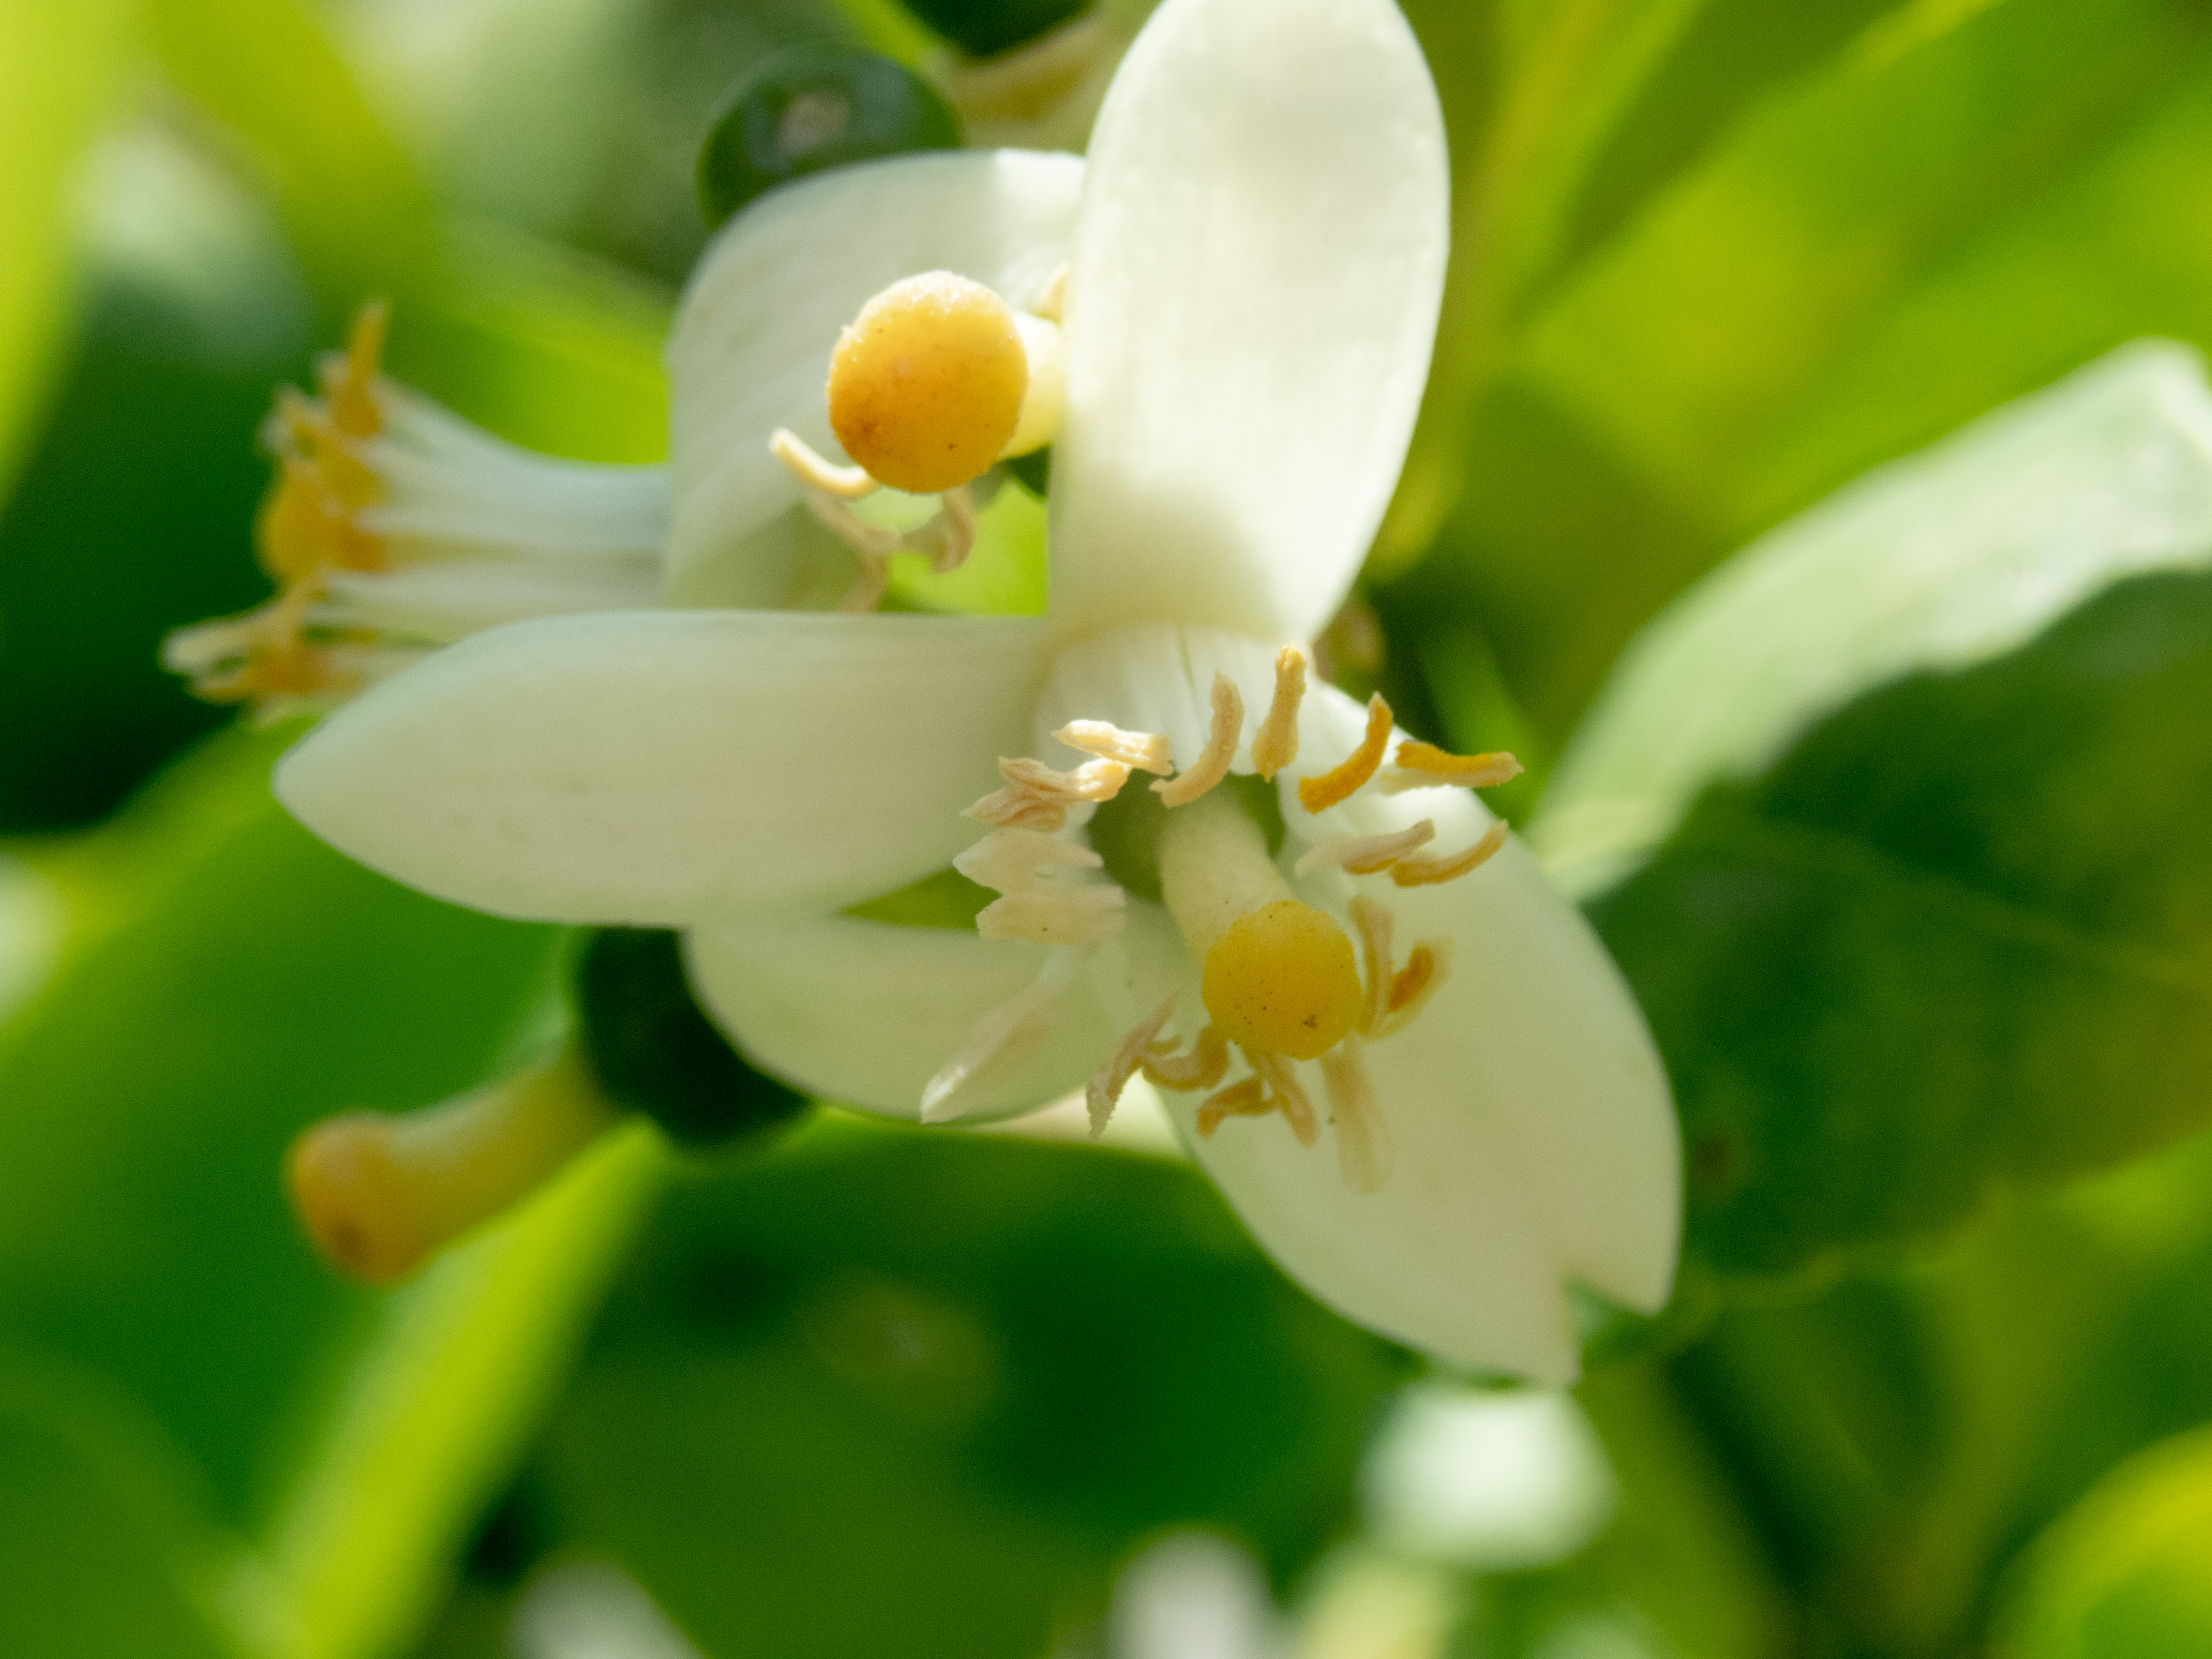
flower, citrus, lemon, blooming, white, plant, flowering plant, petal, macro photography, blossom, wildflower, mock orange, dayflower family